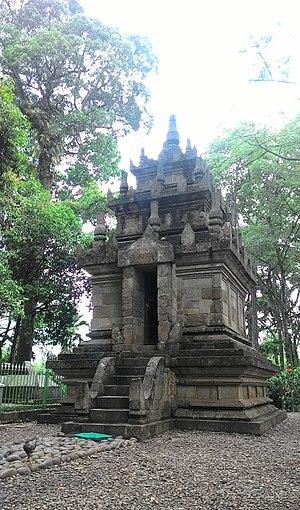
Le temple de Cangkuang, en indonésien Candi Cangkuang, est un temple hindouiste situé dans la province indonésienne de Java occidental, au nord du volcan Guntur. Pendant longtemps, Cangkuang a été le seul temple de la période hindou-bouddhique indonésienne découvert en pays sundanais.